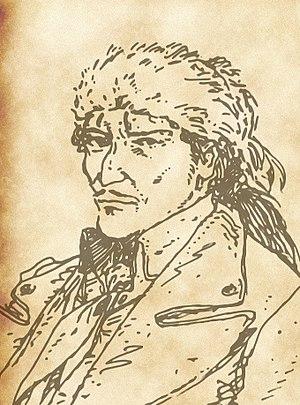
D'après un ancien portrait de Moneuse &gt
Antoine-Joseph Moneuse, dit Capitaine Moneuse, est un chauffeur, bandit de grand chemin et assassin français. Il fut décapité sur la Grand Place de Douai.